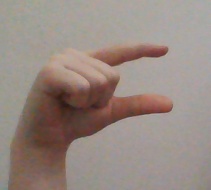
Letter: dal